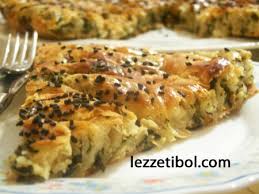
Yemek: borek